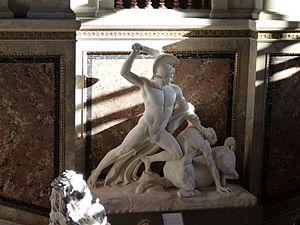
Le temple de Thésée est un bâtiment néo-classique situé dans le Volksgarten dans le centre-ville de Vienne.